Thiago Oliveira

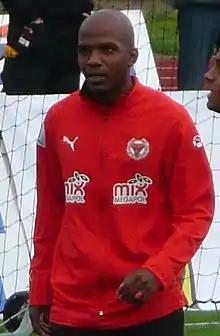
Image of Thiago Oliveira

Thiago Oliveira dos Santos (born 26 May 1981 in Brazil) is a Brazilian retired footballer.